Electricity in Great Britain

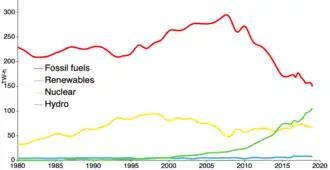
UK electricity production by source 1980–2018

UK Government energy policy had targeted a total contribution from renewables to achieve 10% by 2010, but it was not until 2012 that this figure was exceeded; renewable energy sources supplied 11.3% (41.3 TWh) of the electricity generated in the United Kingdom in 2012. The Scottish Government had a target of generating 17% to 18% of Scotland's electricity from renewables by 2010, rising to 40% by 2020.